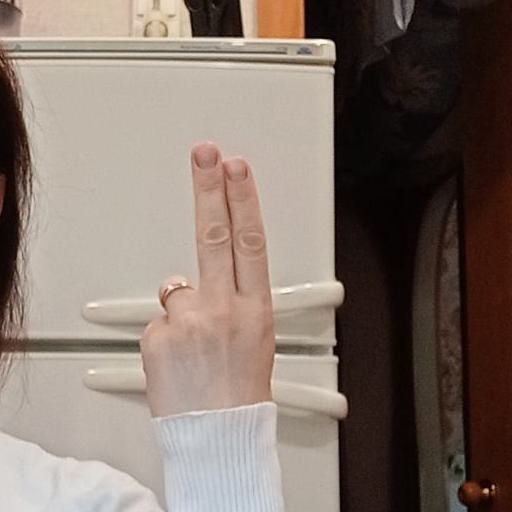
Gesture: two_up_inverted